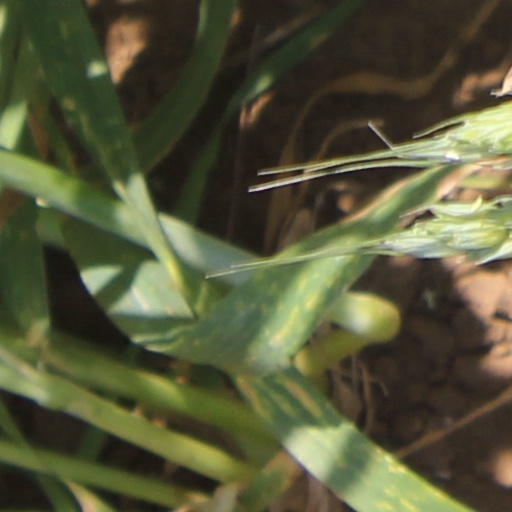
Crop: wheat